Jairo Mora Sandoval Gandoca-Manzanillo Mixed Wildlife Refuge

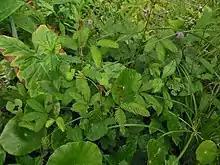
sensitive plant ("Mimosa pudica") in the Gandoca-Manzanillo Wildlife Refuge

The refuge protects mangroves, estuaries, seagrass, inundated forests, coral reefs, sea turtle nesting. The palm "Raphia taedigera", locally known as "yolillo", and the trees "Campnosperma panamensis" ("orey") and "Prioria copaifera" ("cativo") are particularly common.